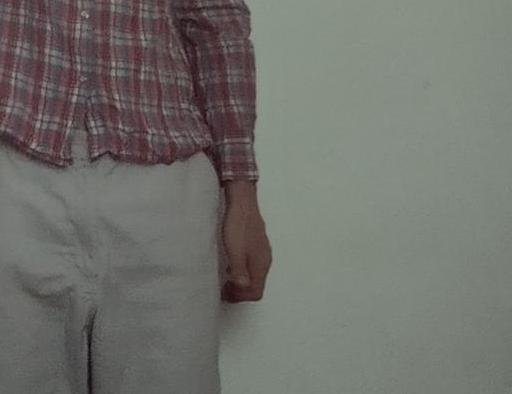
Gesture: no_gesture